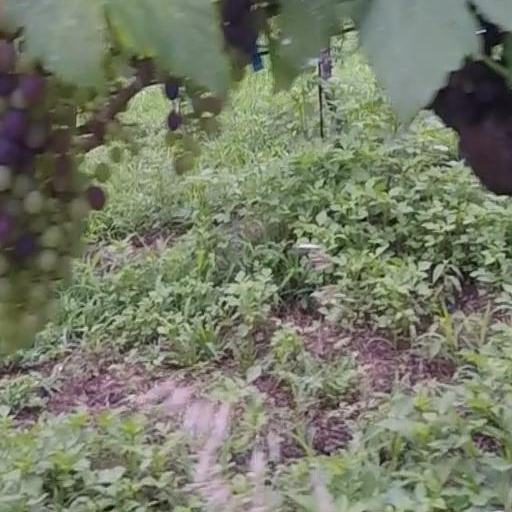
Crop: grape